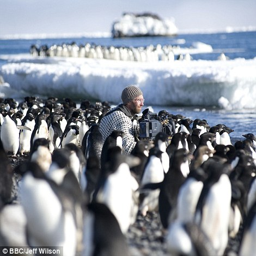
person with just the penguins for company